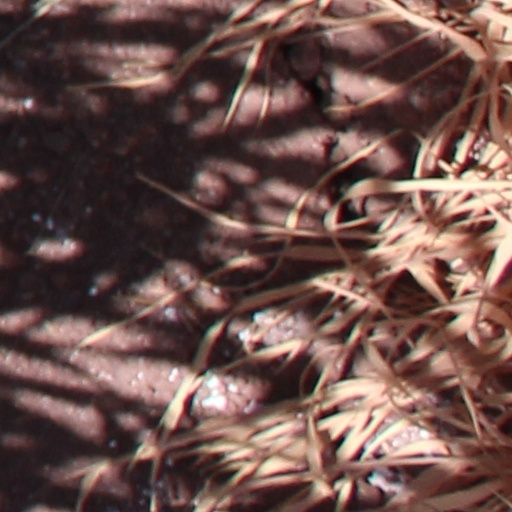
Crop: wheat